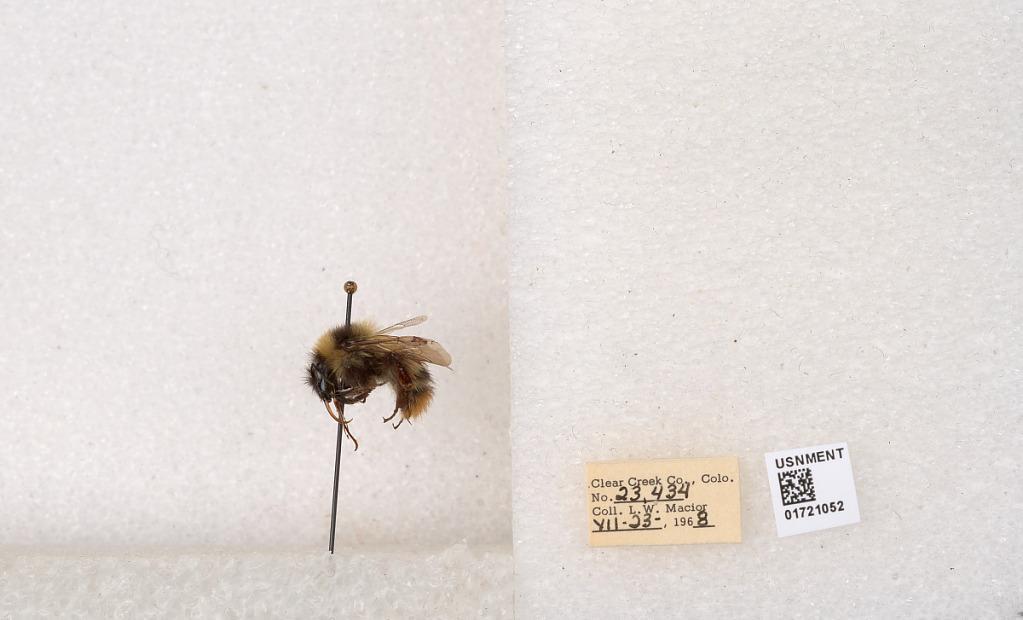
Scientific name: Bombus kirbyellus
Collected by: L. Macior
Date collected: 1968-7-23
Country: United States
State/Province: Colorado
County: Clear Creek
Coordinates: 39.6891, -105.644